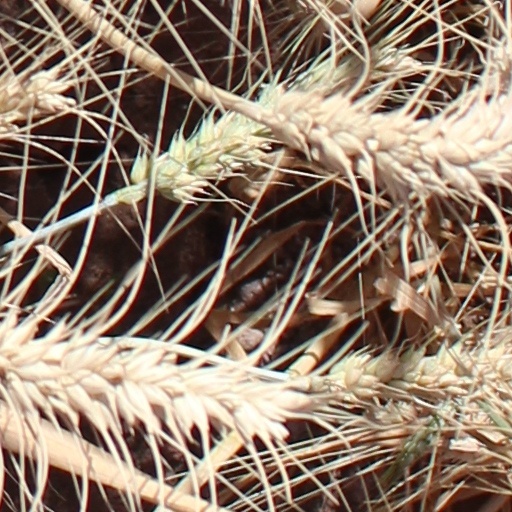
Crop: wheat